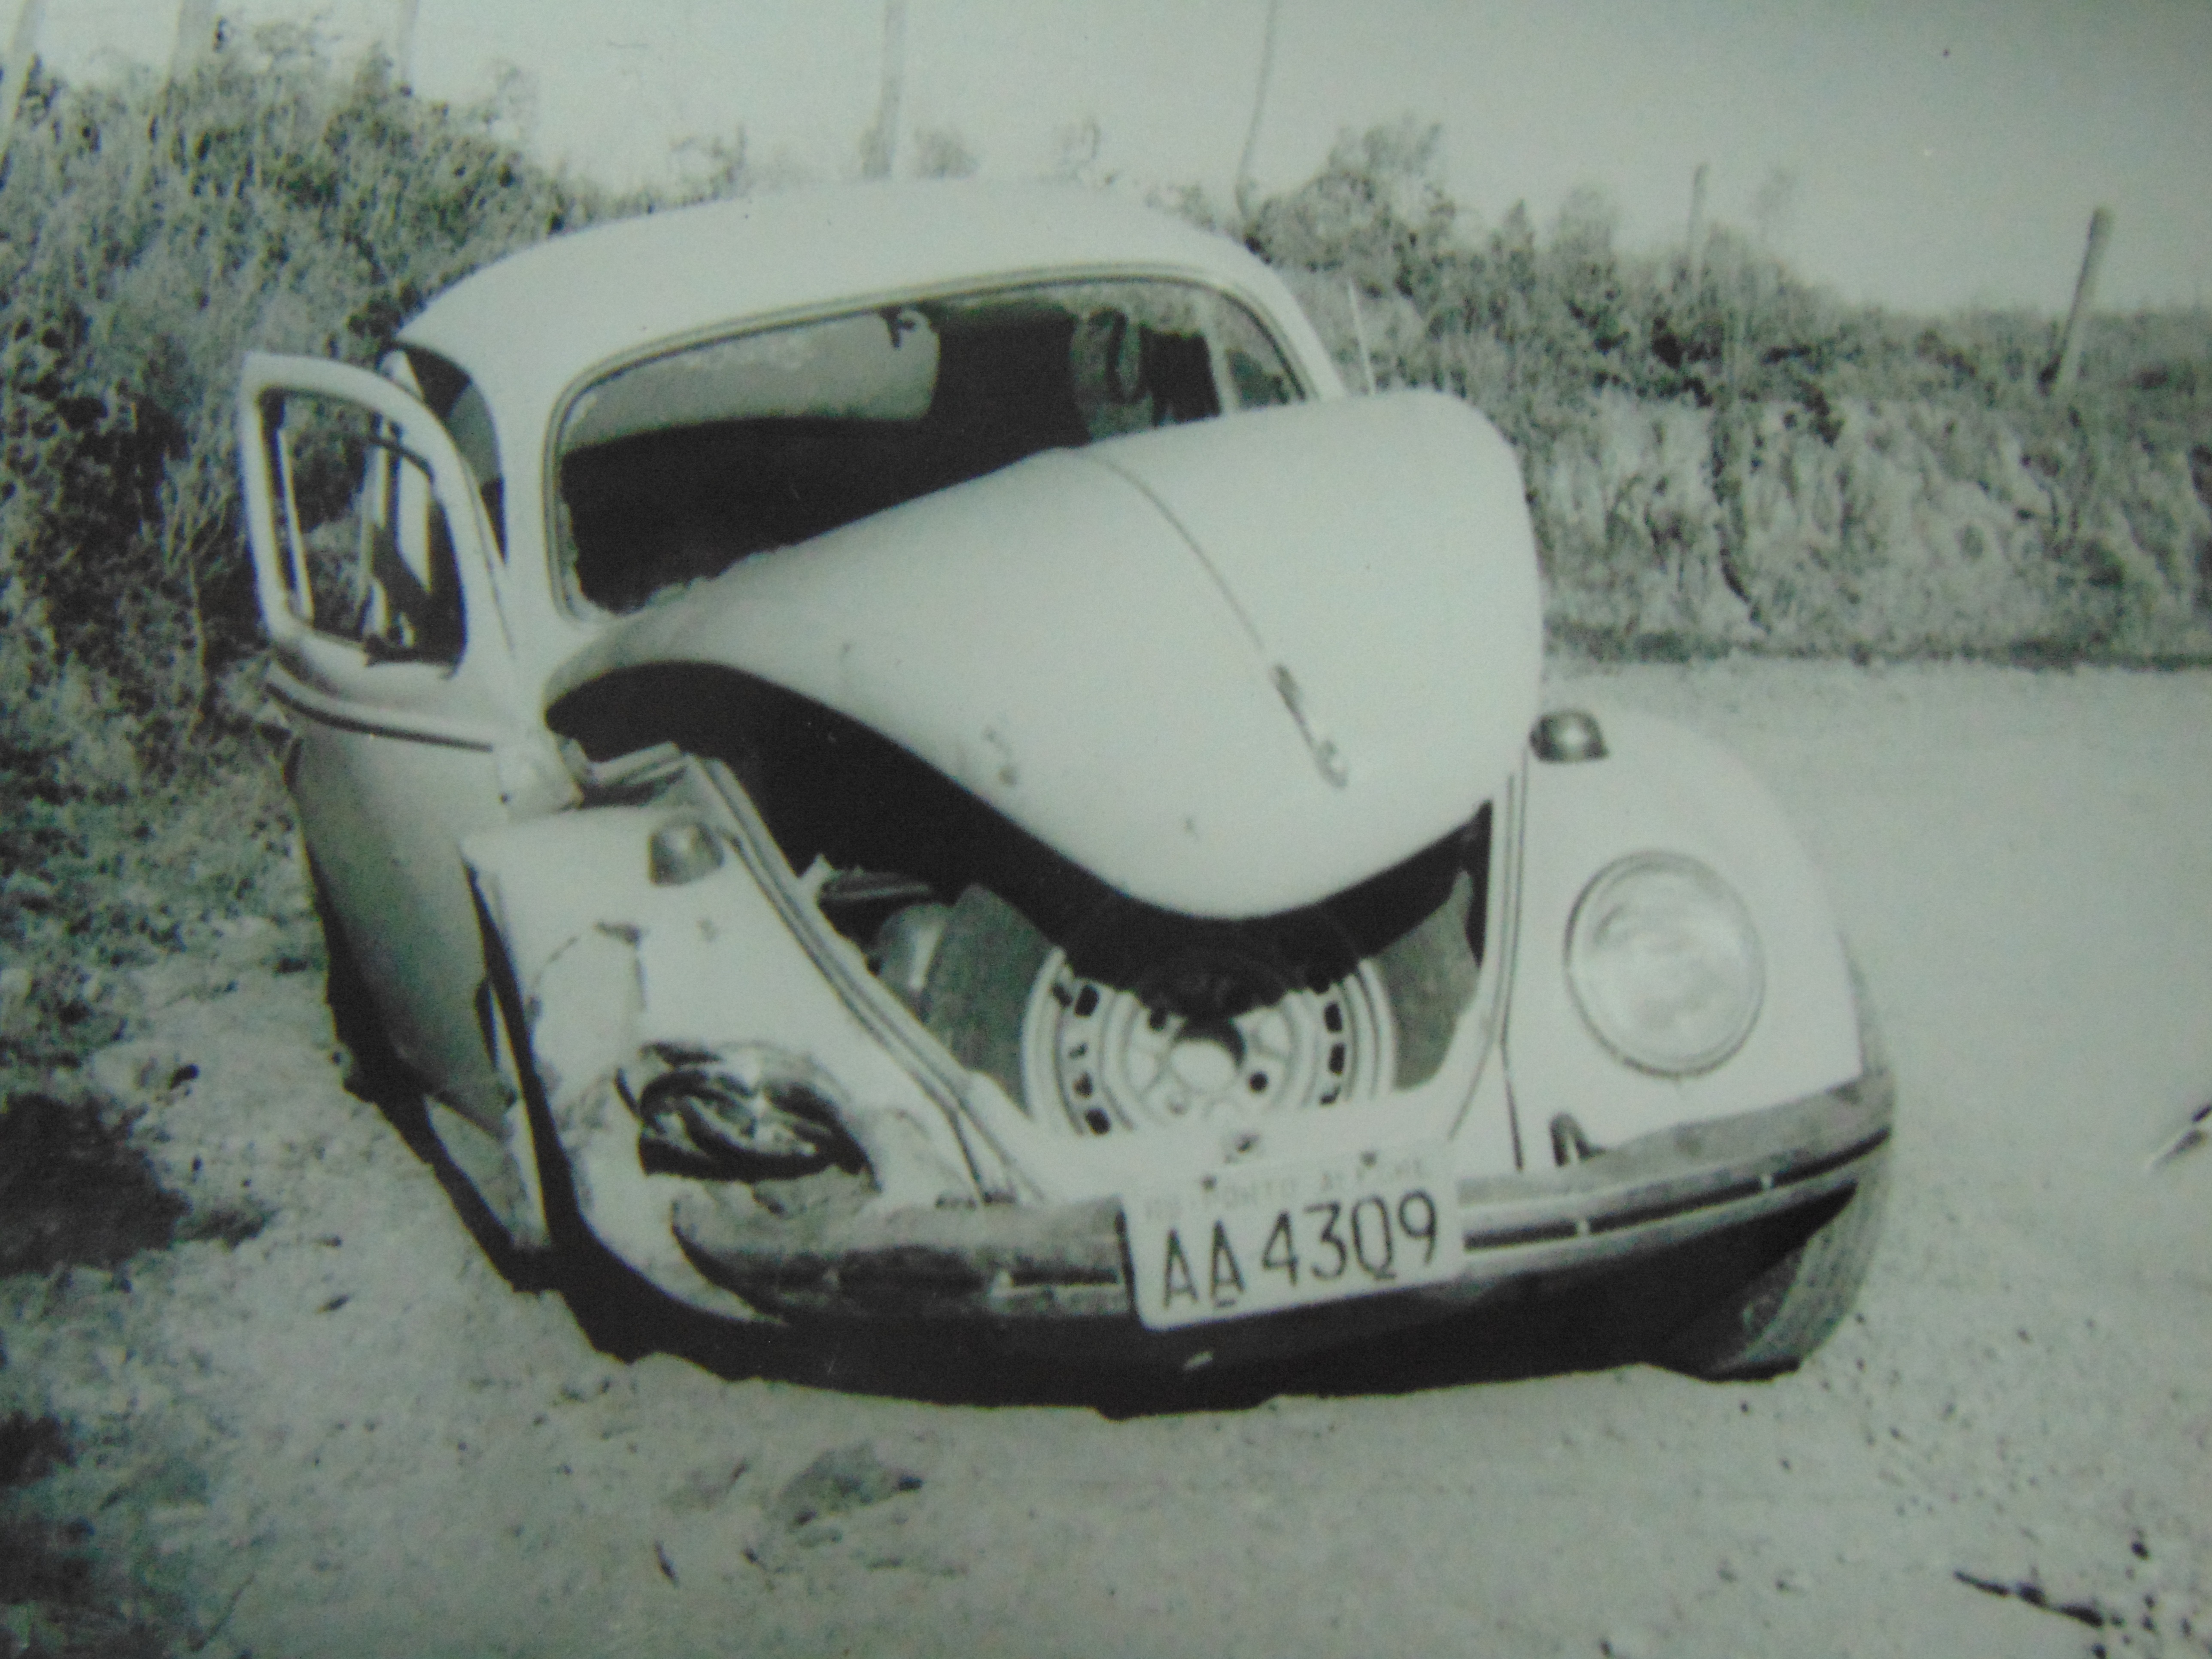
car, vehicle, bumper, land vehicle, volkswagen beetle, automobile make, automotive exterior, compact car, mid size car, subcompact car